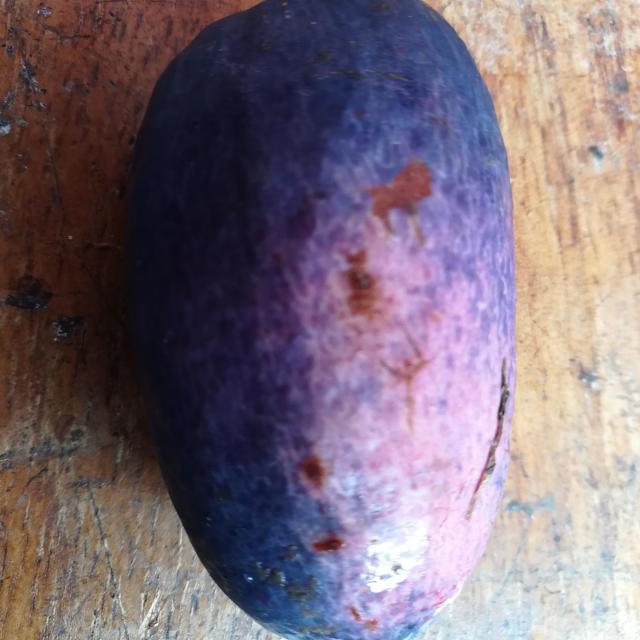
Plum grade: unripe